Zoltan Pali

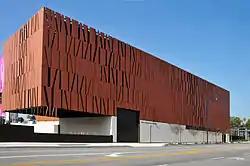
The Wallis Annenberg Center for the Performing Arts in Beverly Hills, California, designed by Zoltan Pali.

In 2001, Zoltan completed the renovations to the Pantages Theatre in Hollywood. In the very same year he started work as the executive architect for the Getty Villa with the design architects, Machado-Slivetti Associates. The Getty Villa was completed in 2006. In 2005 he completed restoration and renovations at the Greek Theatre in Griffith Park. In 2006 he was hired by the Los Angeles County Museum of Art to renovate the LACMA West building - of which only a portion of the work was completed. With his partner Judy, they built the MODAA building in Culver City, California which is a 30,000 square foot building with retail, gallery, office and live work spaces completing it in 2006. The MODAA building also houses their studio.